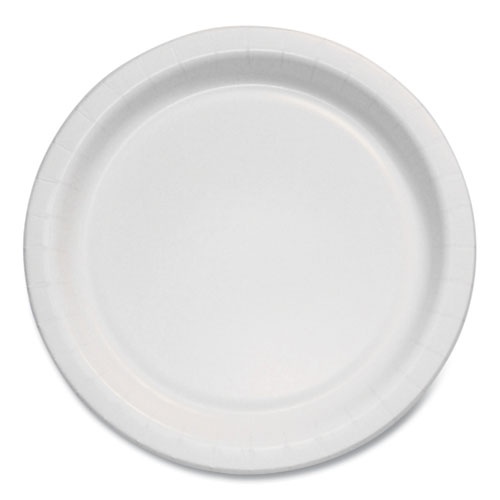
Bare Eco-forward Clay-coated Paper Plate, Proplanet Seal, 6" Dia, White/brown/green, 1,000/carton
Attractive dinnerware provides superior strength and rigidity. Thick clay-coated paper delivers excellent soak and leak resistance. Resistant to heat and freezing temperatures. Note: This is a non-returnable item.
Brand: SOLO®
Category: Business & Industrial > Food Service > Disposable Tableware > Disposable Plates